Le nozze di Figaro (Herbert von Karajan 1978 recording)

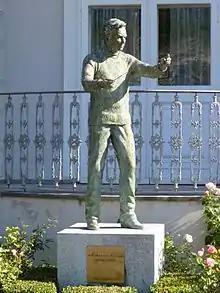
Statue of Herbert von Karajan outside his birthplace in Salzburg, Austria

Alan Blyth reviewed the album on CD in "Gramophone" in July 1988, comparing it with a new version of the opera conducted by Bernard Haitink The "affecting delicacy" of Ileana Cotrubas's Susanna was the only element of Karajan's album that he singled out for praise. José van Dam had sung Figaro well, but not as well as when he had recorded the opera under Neville Marriner for Philips. The Countess of Anna Tomowa-Sintow was "less secure of pitch and tone" than Haitink's Felicity Lott's. The playing of the Vienna Philharmonic was "too comfortable and well-upholstered" for an opera that would be heard to better advantage played on period instruments. Karajan had perpetrated a reading of the opera that was "unstable", and in which "speeds are often eccentric and the excellent cast seems cowed by the conductor's dominance".